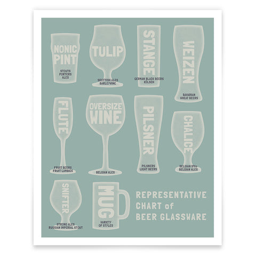
what beer glass to use by person .